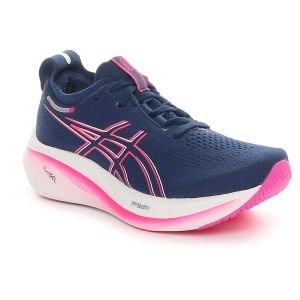
Asics Scarpa da Running Donna  Gel-Nimbus 26 Navy   Sconto 30%
Prezzo: 140,00 €